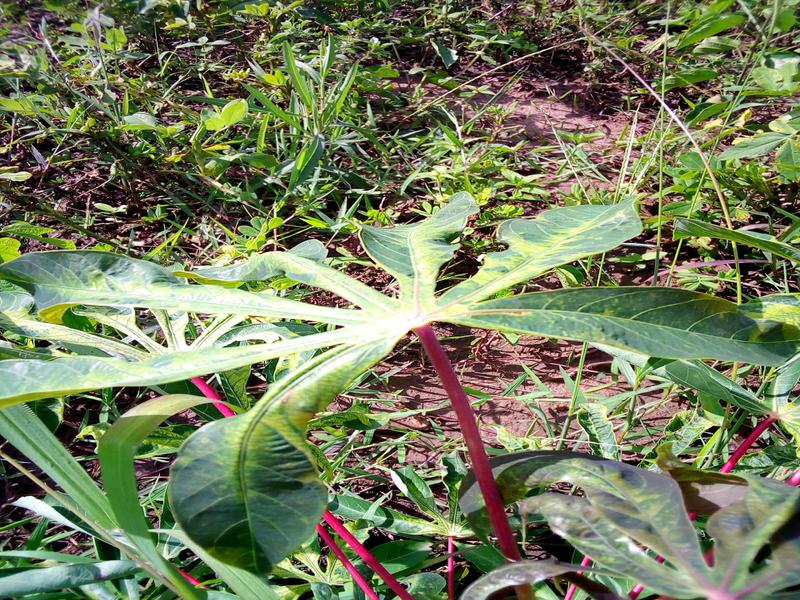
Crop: cassava
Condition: mosaic_disease